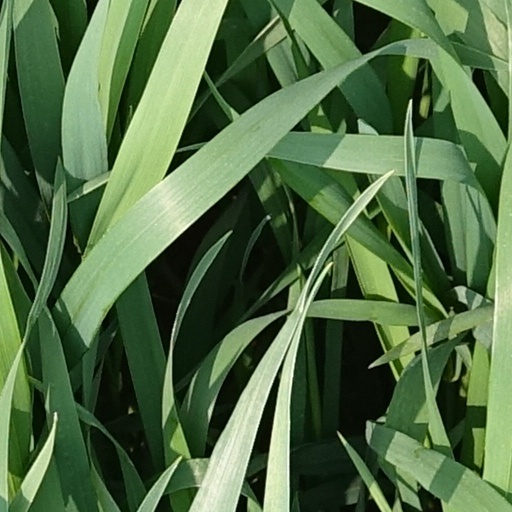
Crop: wheat